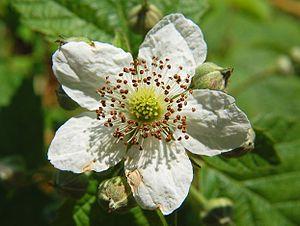
Rubus fruticosus fleur en Belgique à Hamois.